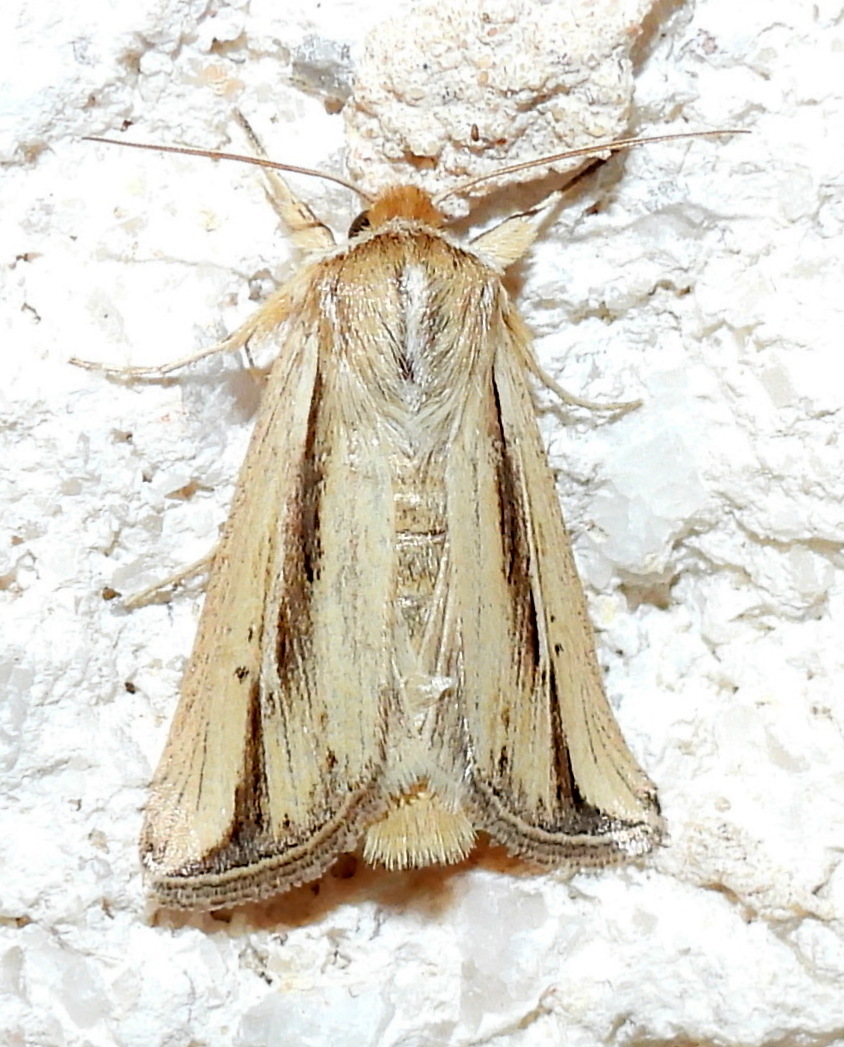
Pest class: wheathead_armyworm_Dargida_diffusa